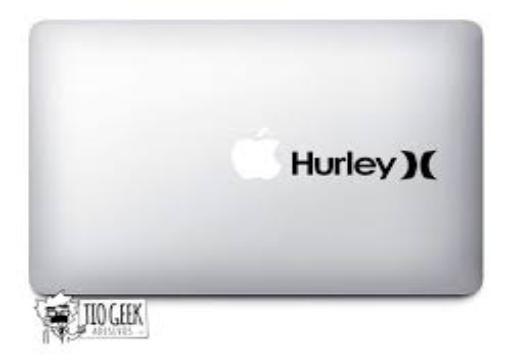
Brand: Hurley International
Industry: Clothes